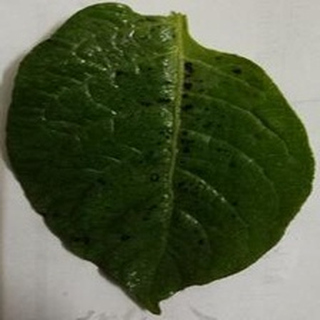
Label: potato_early_blight